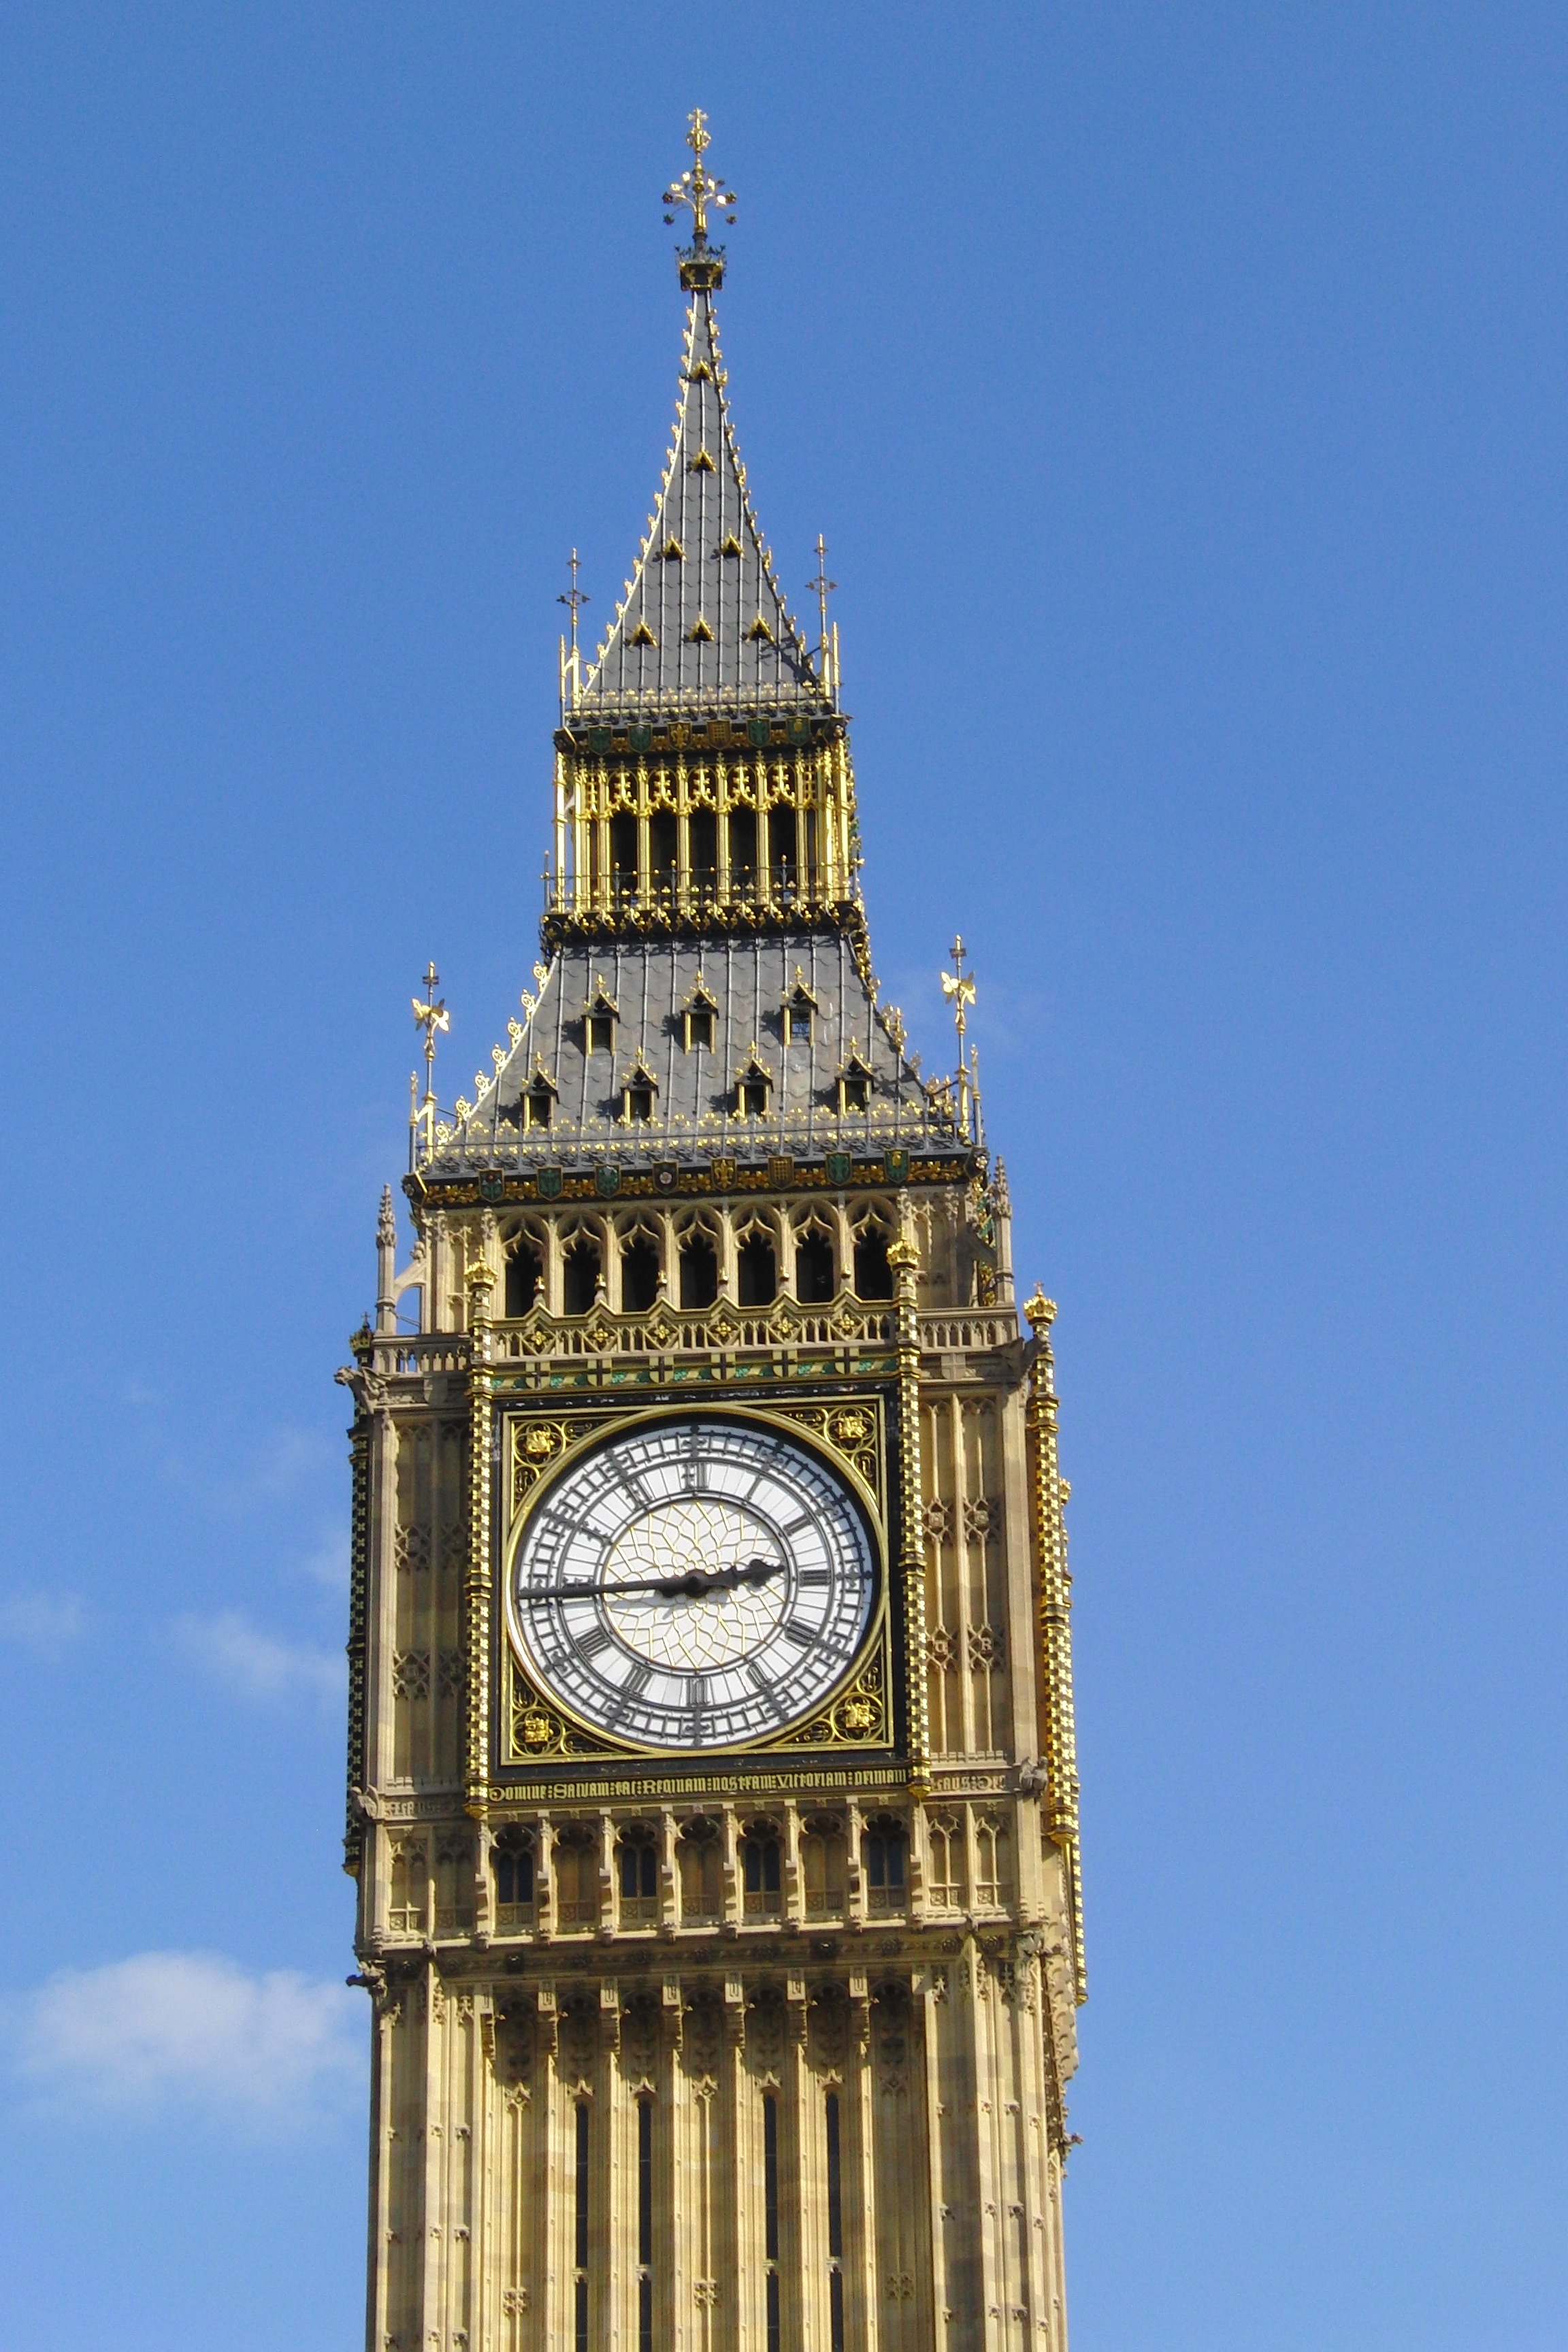
clock, city, tower, landmark, cathedral, big ben, clock tower, bell tower, places of interest, england, capital, spire, steeple, famous, westminster, historically, united kingdom